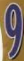
Number: 9